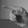
ASL letter: P